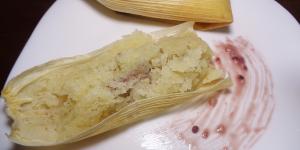
tamales de zarzamora con queso crema